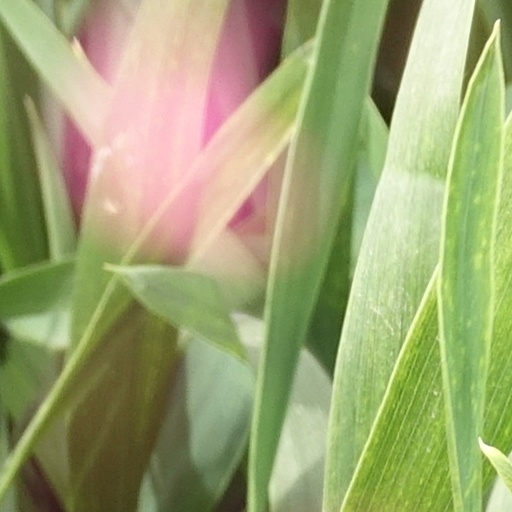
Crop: wheat